Rīgas Vagonbūves Rūpnīca

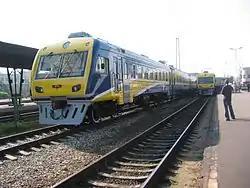
Refurbished ER2T at the Riga Central Station

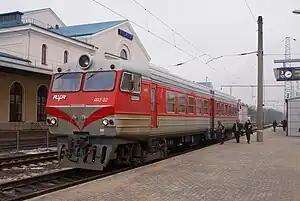
AR2-002 railbus at Vilnius passenger station, Lithuania

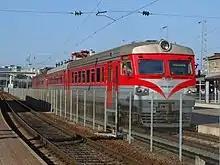
ER9M-390-1 at Vilnius passenger station, Lithuania

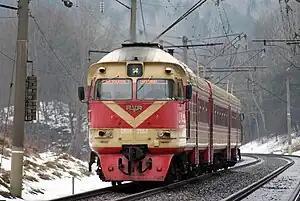
DR1A-283M near Paneriai, Lithuania

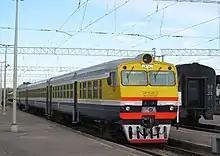
DR1A-267.6 at Riga Central Station

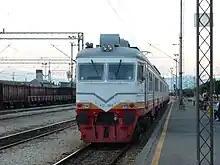
Electric Multiple Unit ŽCG 412-050 at Podgorica station, Montenegro

Rīgas Vagonbūves Rūpnīca (RVR) was a Latvian rail and tram vehicle manufacturer, most notable for its multiple unit trains and tram vehicles used throughout the Soviet Union and its successor states. It has been insolvent and non-operational since 2017.